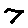
Label: 7